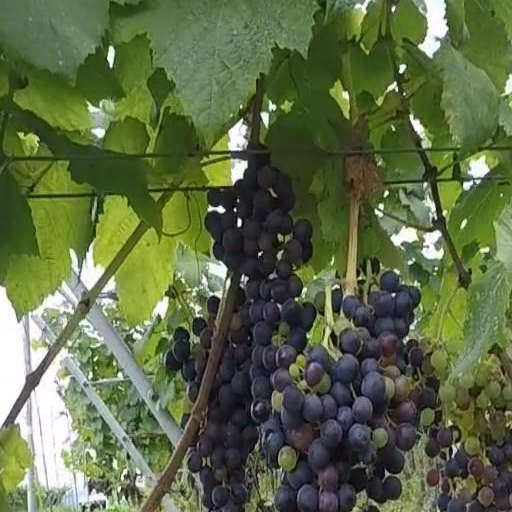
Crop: grape